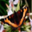
Label: butterfly